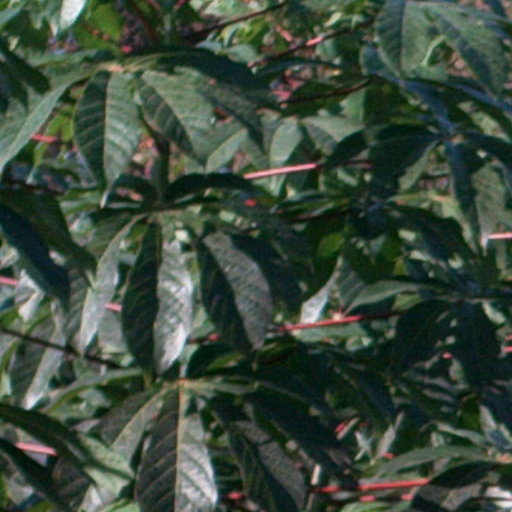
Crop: cassava